Kue

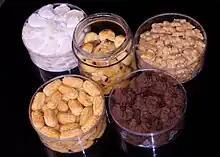
Assorted "kue kering" popular during Lebaran and Natal holidays, from top, left to right: "putri salju", "nastar", "kue kacang sabit", "kaasstengels" (cheese cookie), "semprit cokelat" (choco-chip)

Most of traditional Indonesian "kue" are "kue basah" (wet kue). Most are moist and soft in texture, and are steamed or fried instead of baked. "Kue basah" is usually made with rich coconut milk, along with sugar and rice flour; as a result it can not keep for more than a day or two, especially in the hot and humid Indonesian tropical climate. In contrast, "kue kering" can last longer. The examples of "kue basah" are: